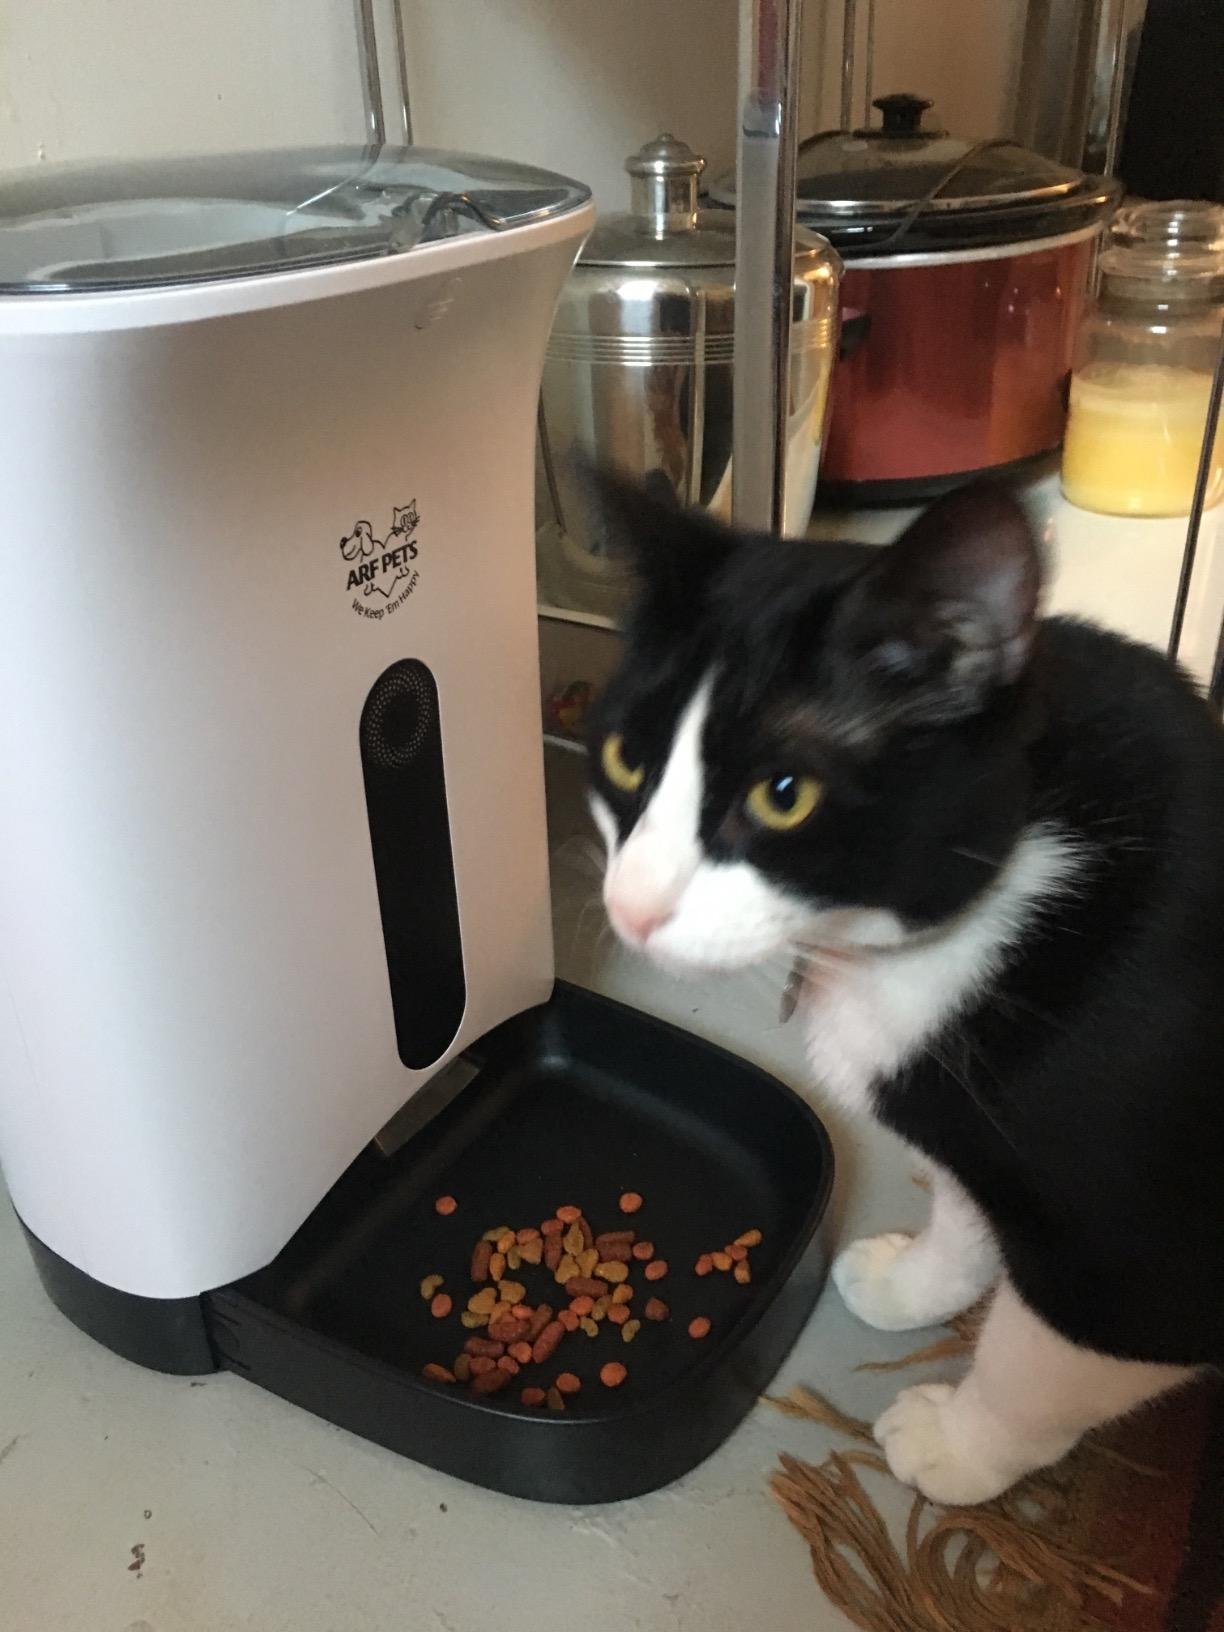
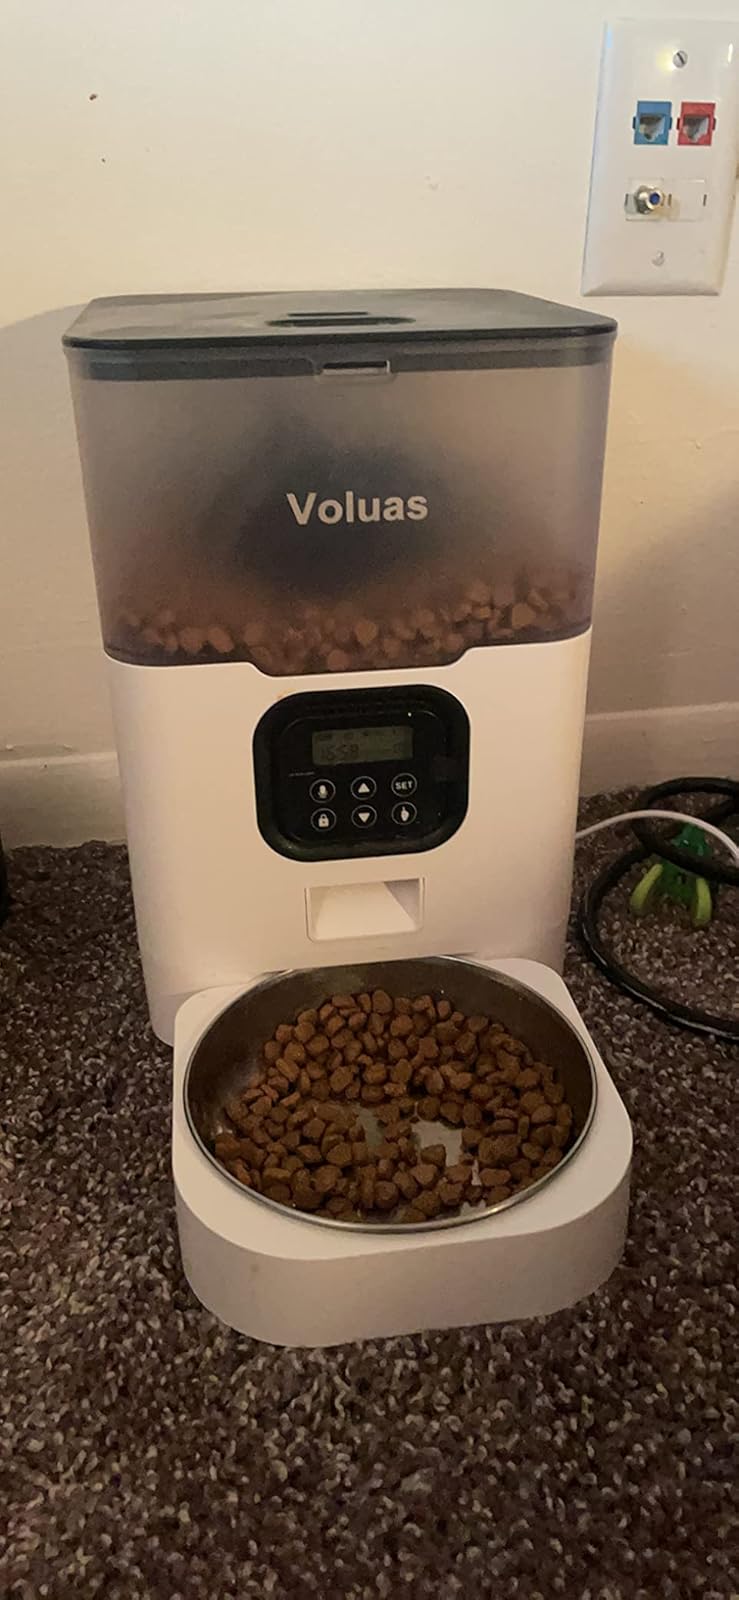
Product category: items_feeder
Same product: no